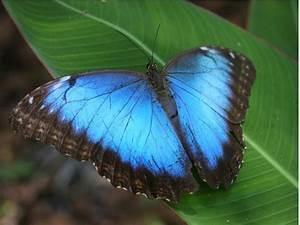
butterfly